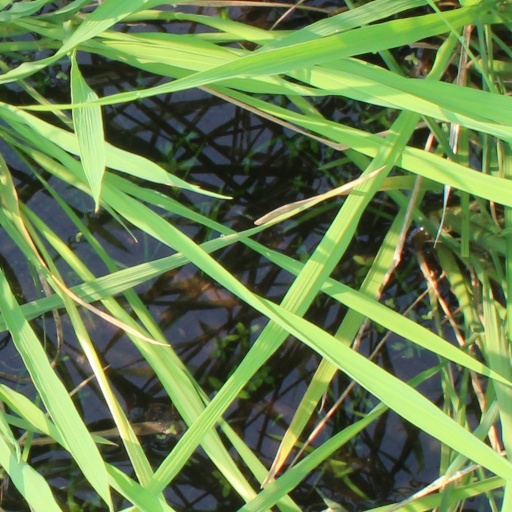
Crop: rice